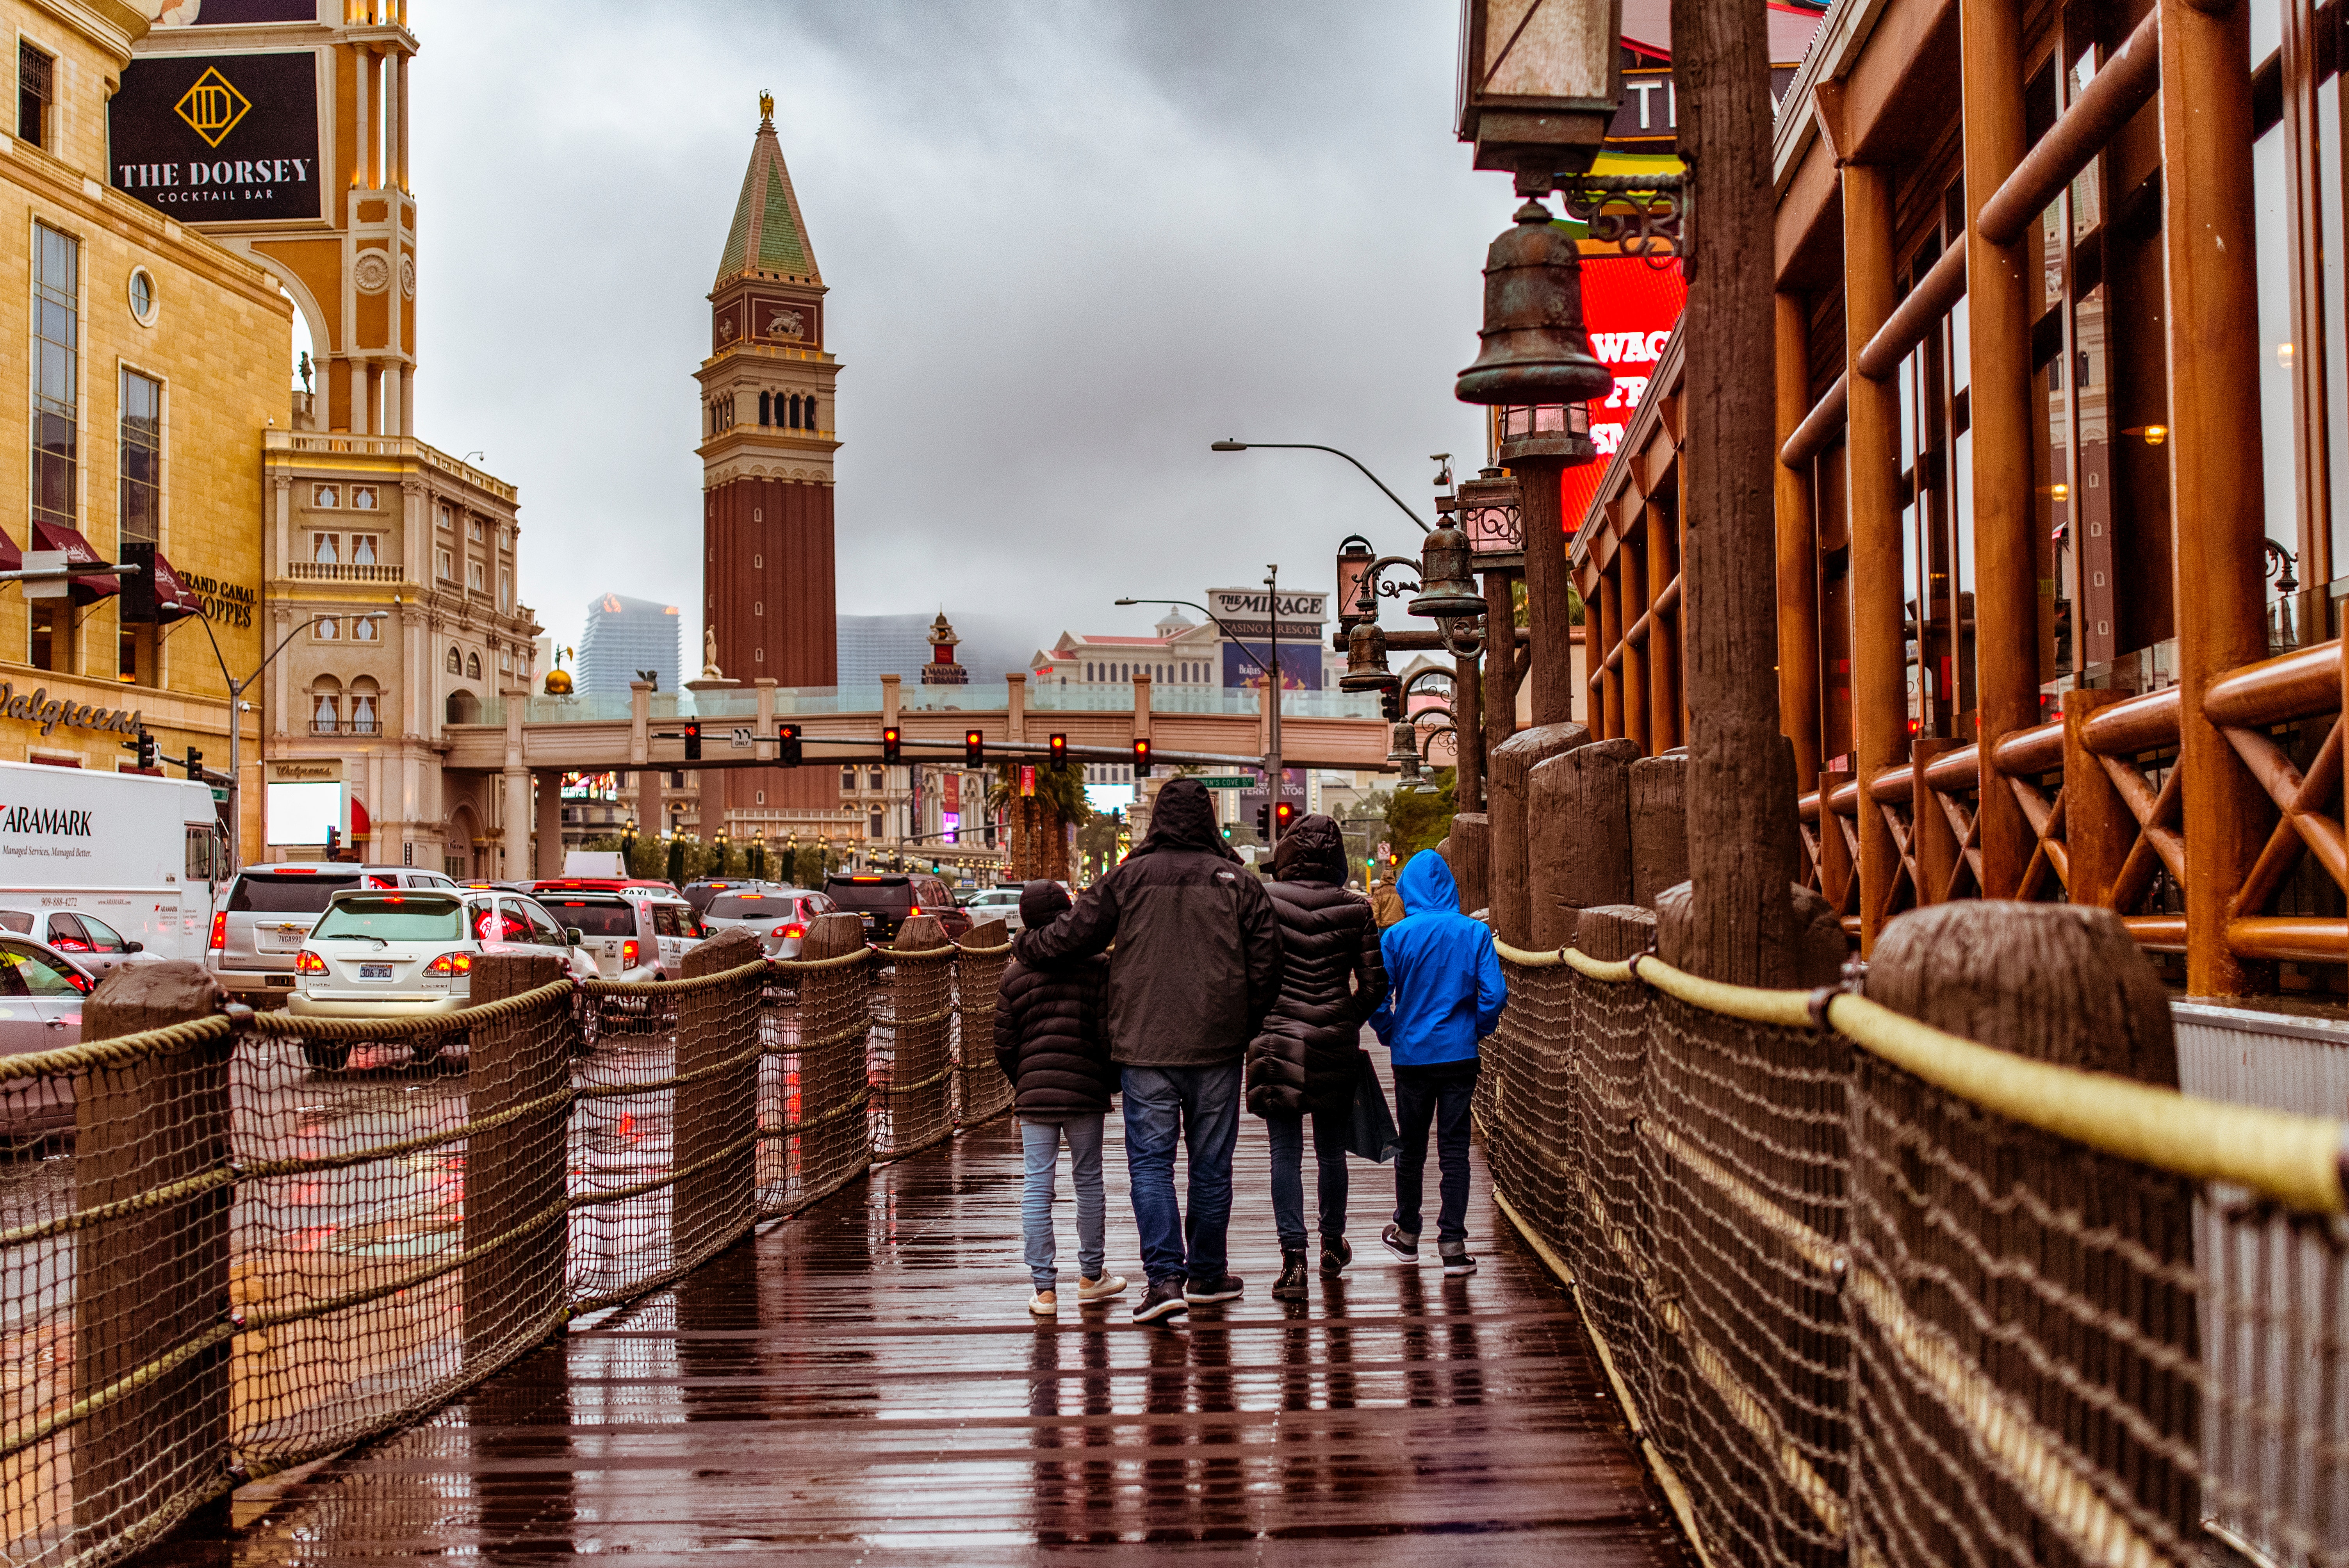
town, waterway, sky, urban area, architecture, city, building, tourism, bridge, infrastructure, street, canal, reflection, pedestrian, cobblestone, vacation, world, nonbuilding structure, cityscape, vehicle, evening, house, river, tourist attraction, metropolis, travel, walkway